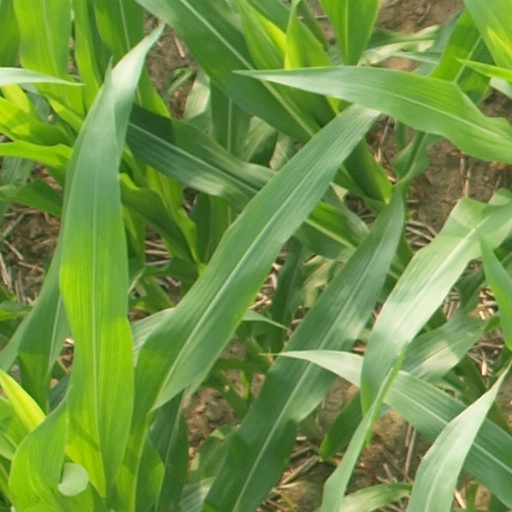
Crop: maize; corn